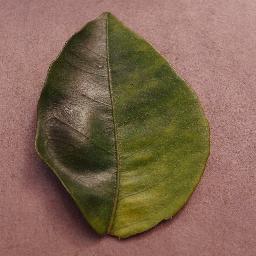
Label: Orange___Haunglongbing_(Citrus_greening)